David Hess (baseball)

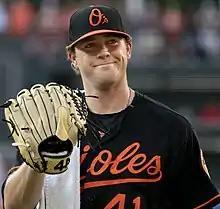
Hess with the Baltimore Orioles

David James Hess (born July 10, 1993) is an American professional baseball pitcher for the High Point Rockers of the Atlantic League of Professional Baseball. He has previously played in Major League Baseball (MLB) for the Baltimore Orioles, Miami Marlins, and Tampa Bay Rays.